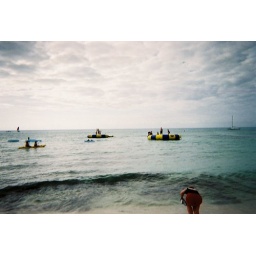
Our beach in Cozumel had water trampolines which were a good time.